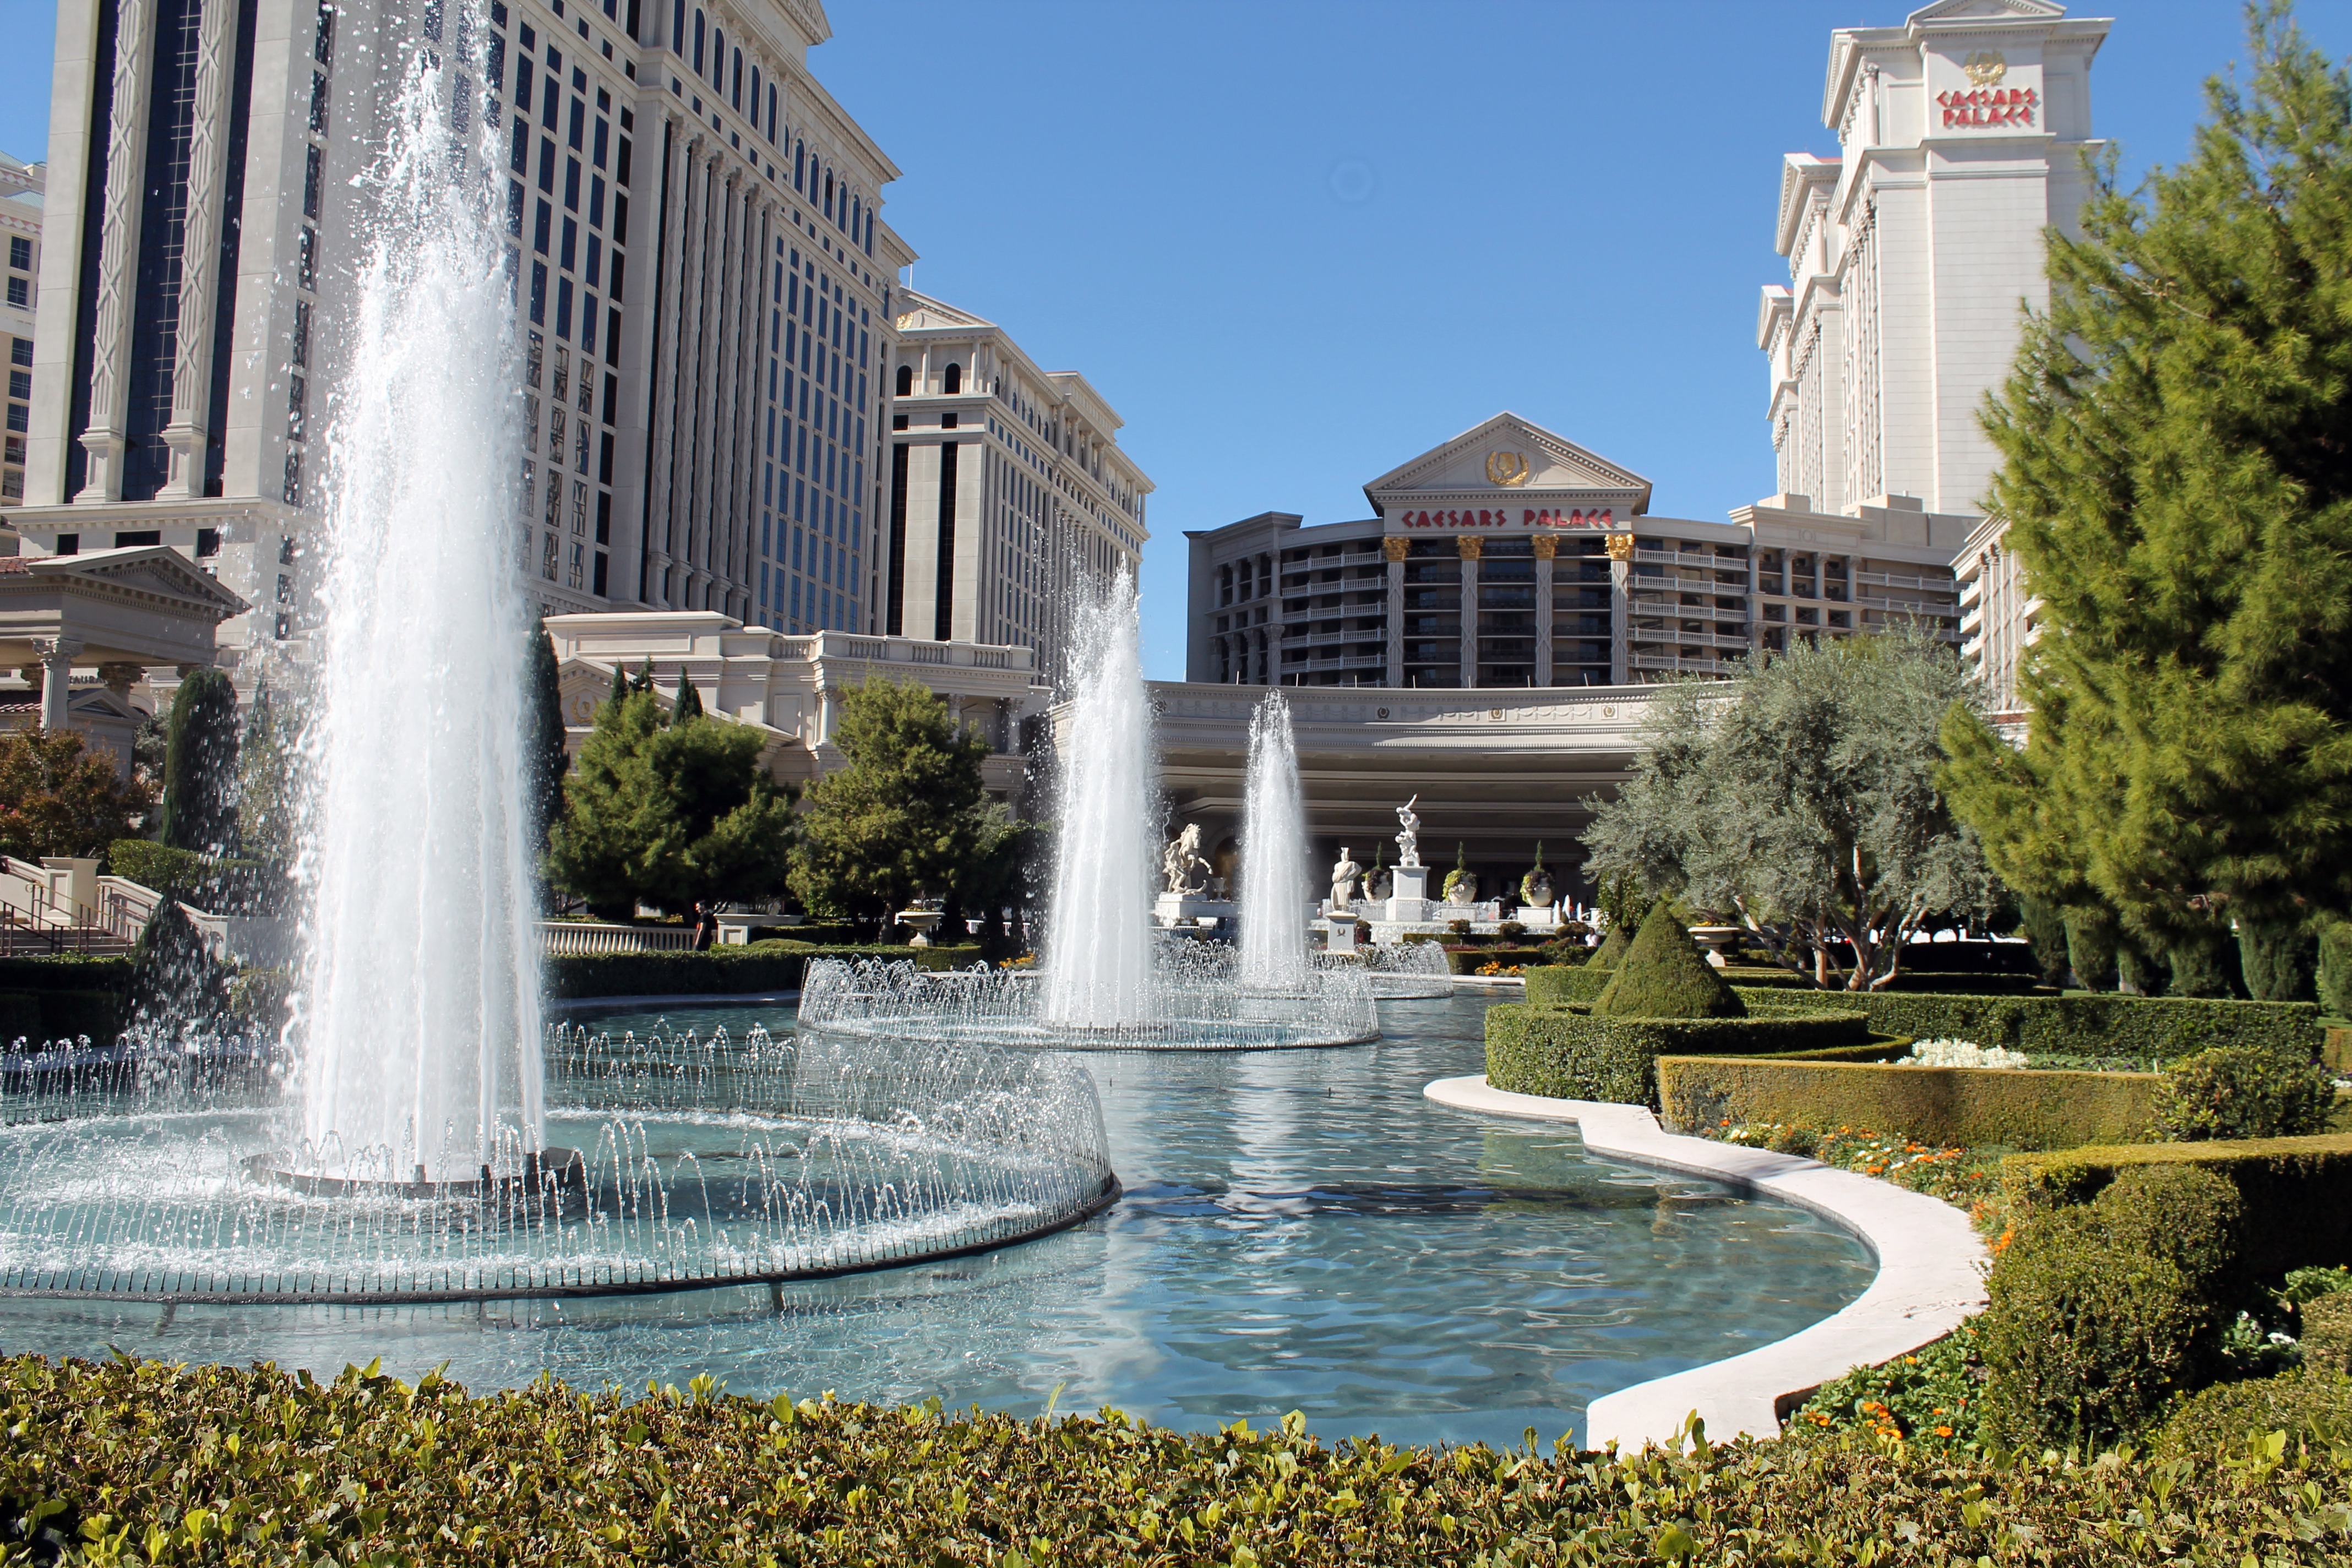
landscape, outdoor, architecture, palace, vacation, travel, reflection, tower, spray, plaza, america, landmark, sightseeing, attraction, luxury, display, hotel, resort, fountain, town square, estate, nevada, water feature, entertainment, las vegas, fancy, reflecting pool, caesars